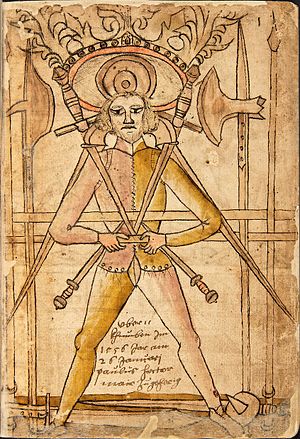
Codex Wallerstein
Den første side i manuskriptet viser en mand med forskellige våben.
Codex Wallerstein eller Vonn Baumanns Fechtbuch er en samling på tre afskrifter fra 1500-tallet af 1400-tals fechtbuch-manuskripter på sammenlagt 221 sider.